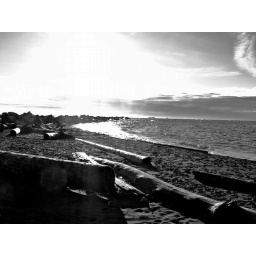
wreck beach in decemberrrr. HOLLA OCEAN . its so excellent to see the water again.